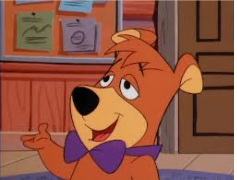
Portrait style: Cartoon Portrait